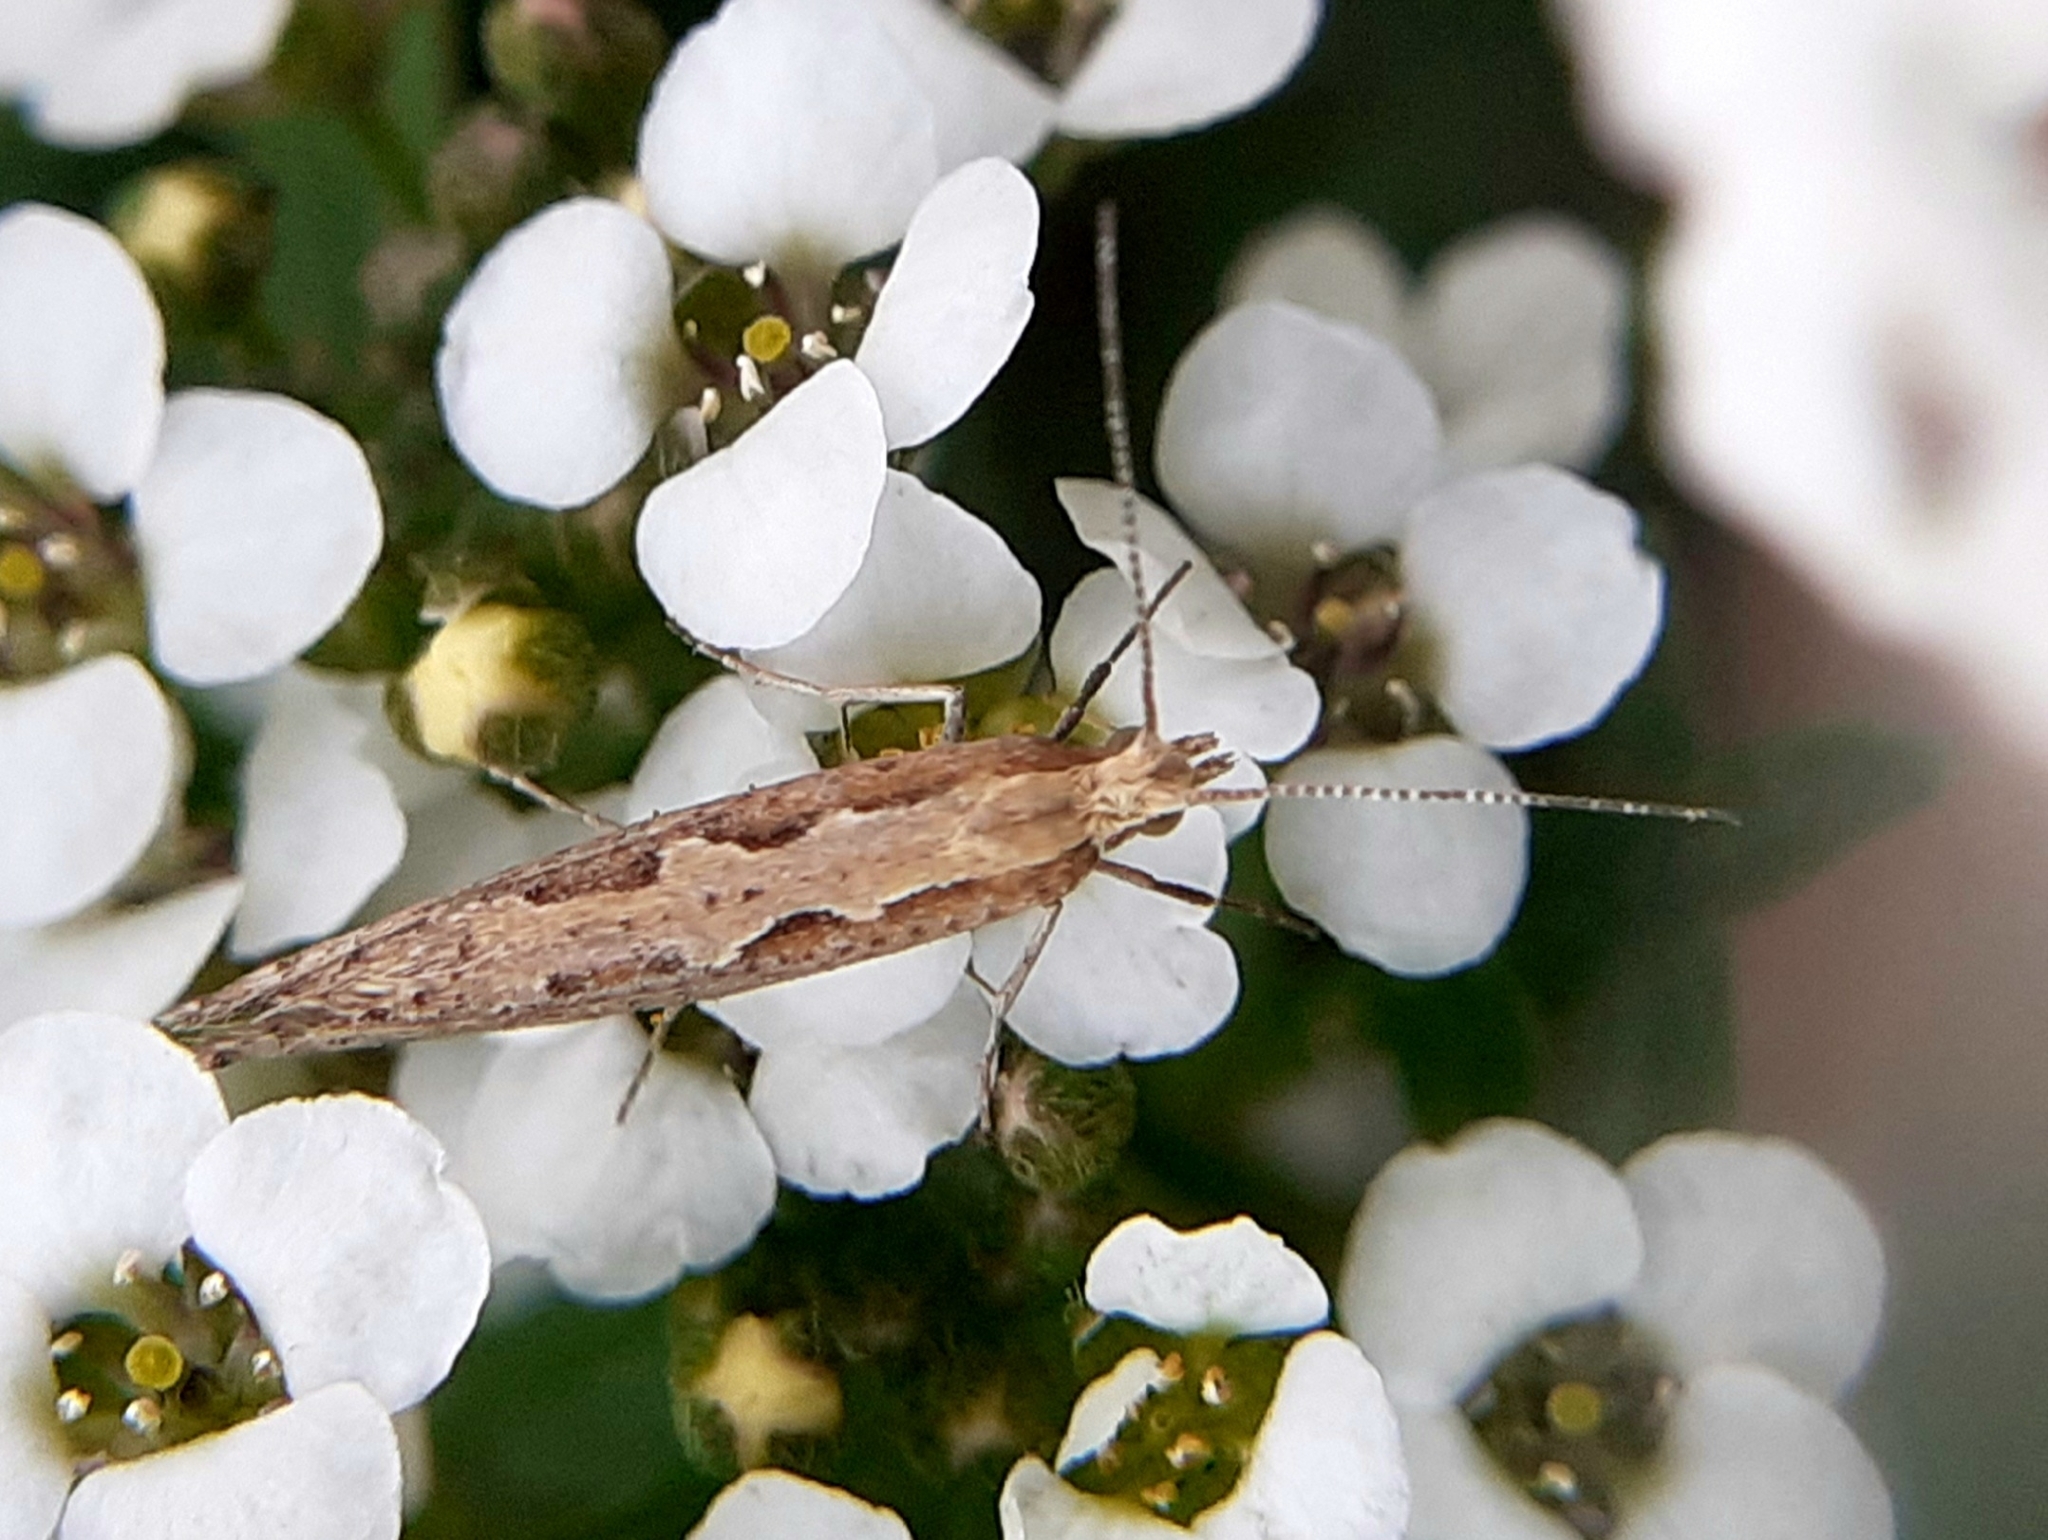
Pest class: diamondback_moth